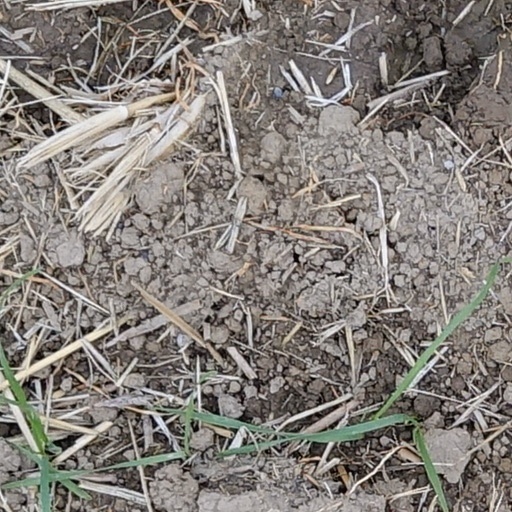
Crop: wheat